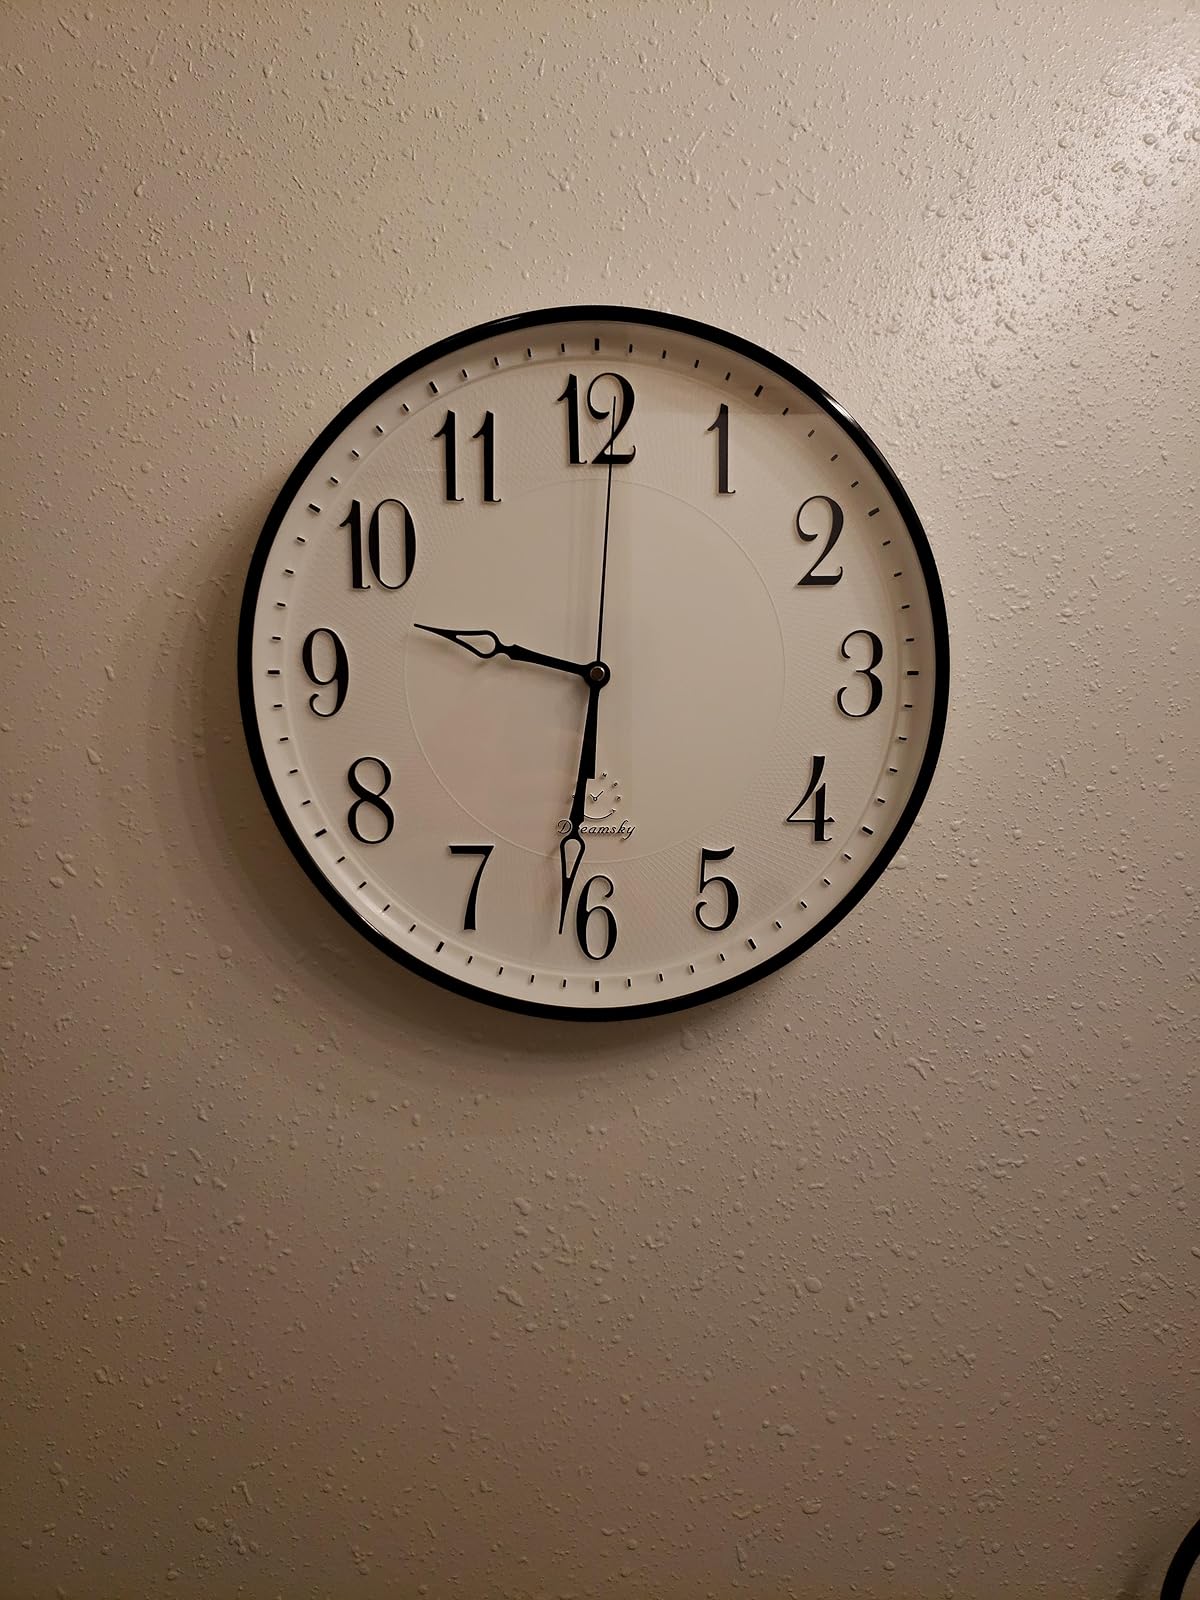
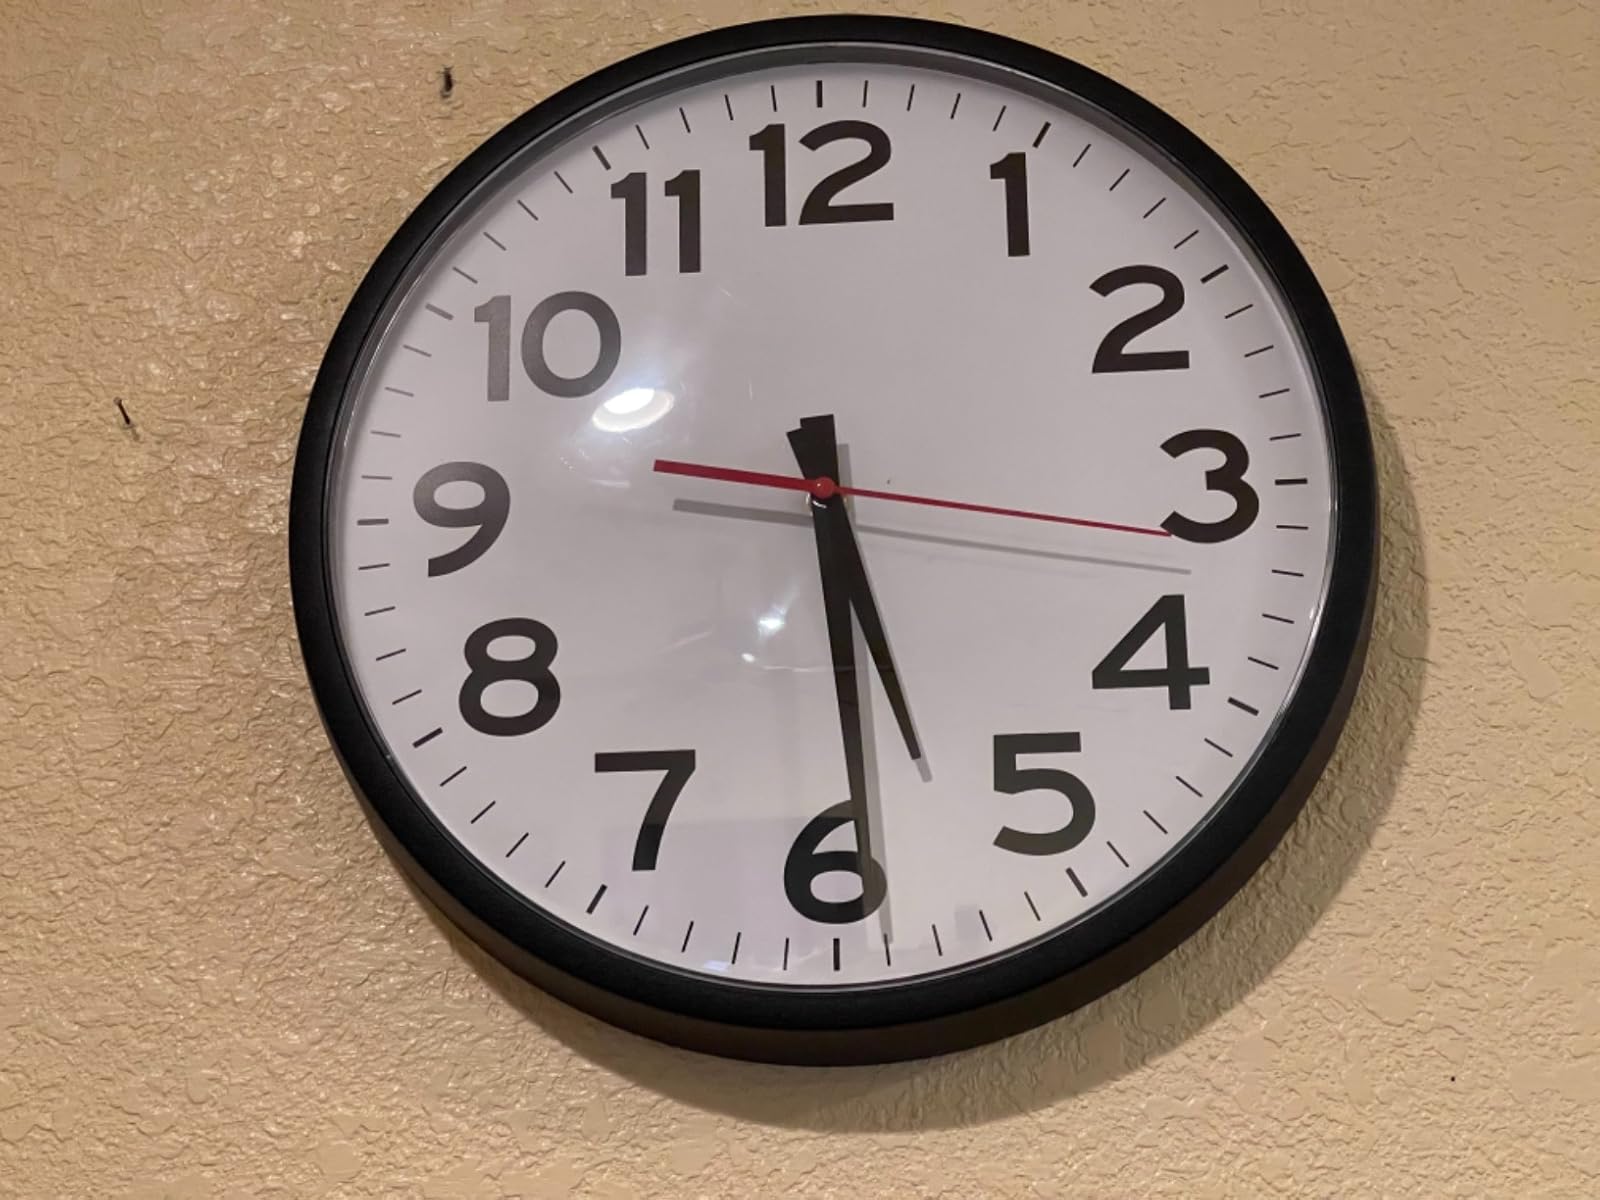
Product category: clock
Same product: no